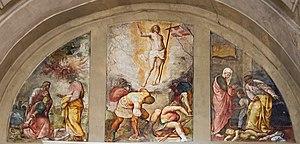
L’église San Francesco della Vigna est la deuxième grande église franciscaine de Venise après l'église Santa Maria Gloriosa dei Frari.
Battista Franco ou Battista Franco Veneziano, né Giovanni Battista Franco, connu aussi sous le nom Il Semolei, est un peintre maniériste et graveur à l'eau-forte qui a opéré à Rome, Urbino et Venise.